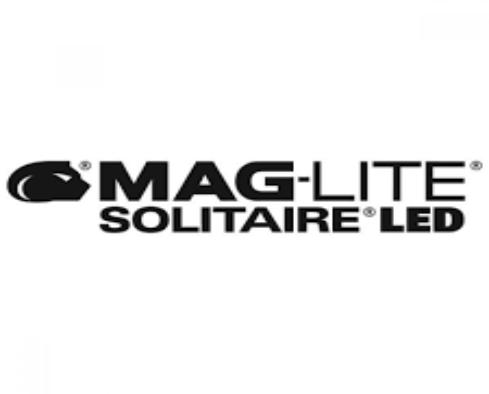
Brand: maglite
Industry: Necessities